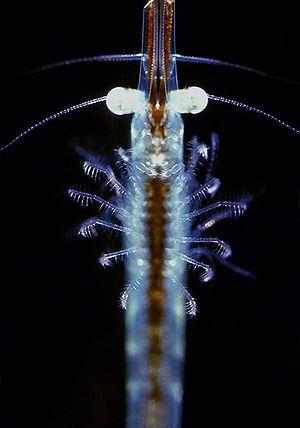
La microscopie en champ sombre est une variante de la microscopie optique connue déjà depuis plus de 250 ans. Elle conduit à un arrière-plan sombre de l'image, sur lequel les structures à observer se détachent en clair. On peut ainsi obtenir d'échantillons transparents, avec un faible contraste, des images bien résolues, contrastées, sans nécessiter une coloration préalable de l'objet. Même des échantillons vivants sont observables ainsi. Jusqu'au développement de la microscopie à contraste de phase dans les années 1930, la microscopie à fond sombre était la seule méthode de renforcement du contraste pour des objets non colorés. Pour la différencier de la microscopie à fond sombre, la technique de microscopie optique « normale » est désignée par microscopie à fond clair.
La microphagie suspensivore est un mode d'alimentation qui consiste à se nourrir d'organismes de très petite taille ou de particules organiques alimentaires en les filtrant du milieu aquatique dans lesquelles ils sont en suspension.